Gag Concert

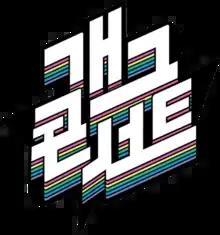

Gag Concert is a South Korean sketch-comedy television show more commonly known as Gag Con. It began airing on 4 September 1999 and aired its last episode on 26 June 2020, making it South Korea's longest-running comedy show. It started airing again on November 12, 2023, after 3 years and 4 months of absence.